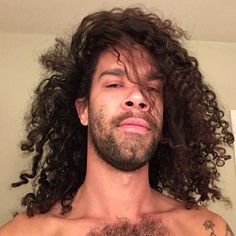
Gender: men